Aleksandër Moisiu University of Durrës

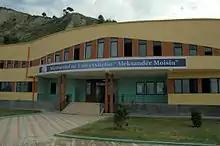
UAMD Currila campus in 2006

The first campus or the old campus is in Currila Street ("Rruga e Currilave"), in the centre of city of Durrës. This campus was opened in 2006.